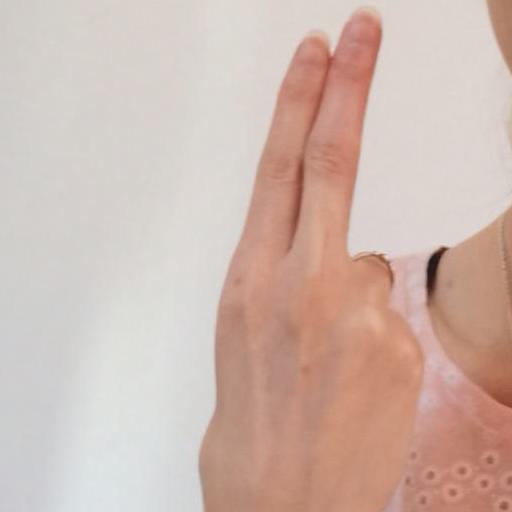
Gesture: two_up_inverted